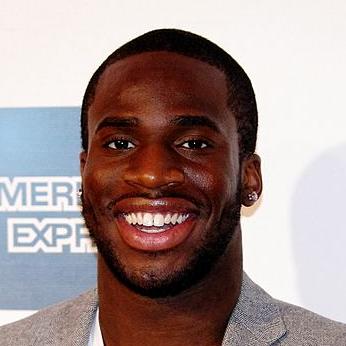
Age: 22